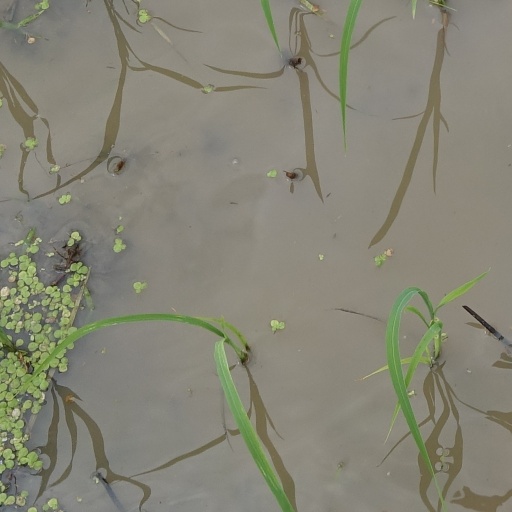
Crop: rice